Underwater Escape Training Unit

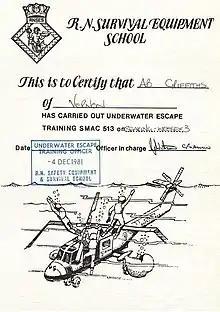
Certification from a course of the RN Survival Equipment School in December 1981

It is situated off the B3151 (former A303), in south Somerset. The dunker operates from Monday to Friday all year. Every three months there is one week of diving training at the site.